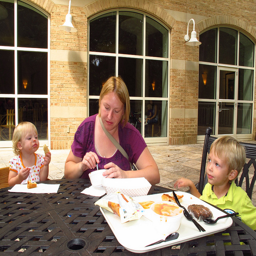
A woman sitting at a table with two kids.
A woman is eating a meal with two young children.
A woman is sitting at a table eating with two children.
A woman and two children are eating at an outside table.
The woman sits in between two small children as they eat.